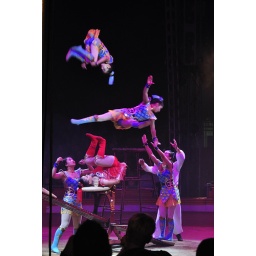
girls flying around - 1